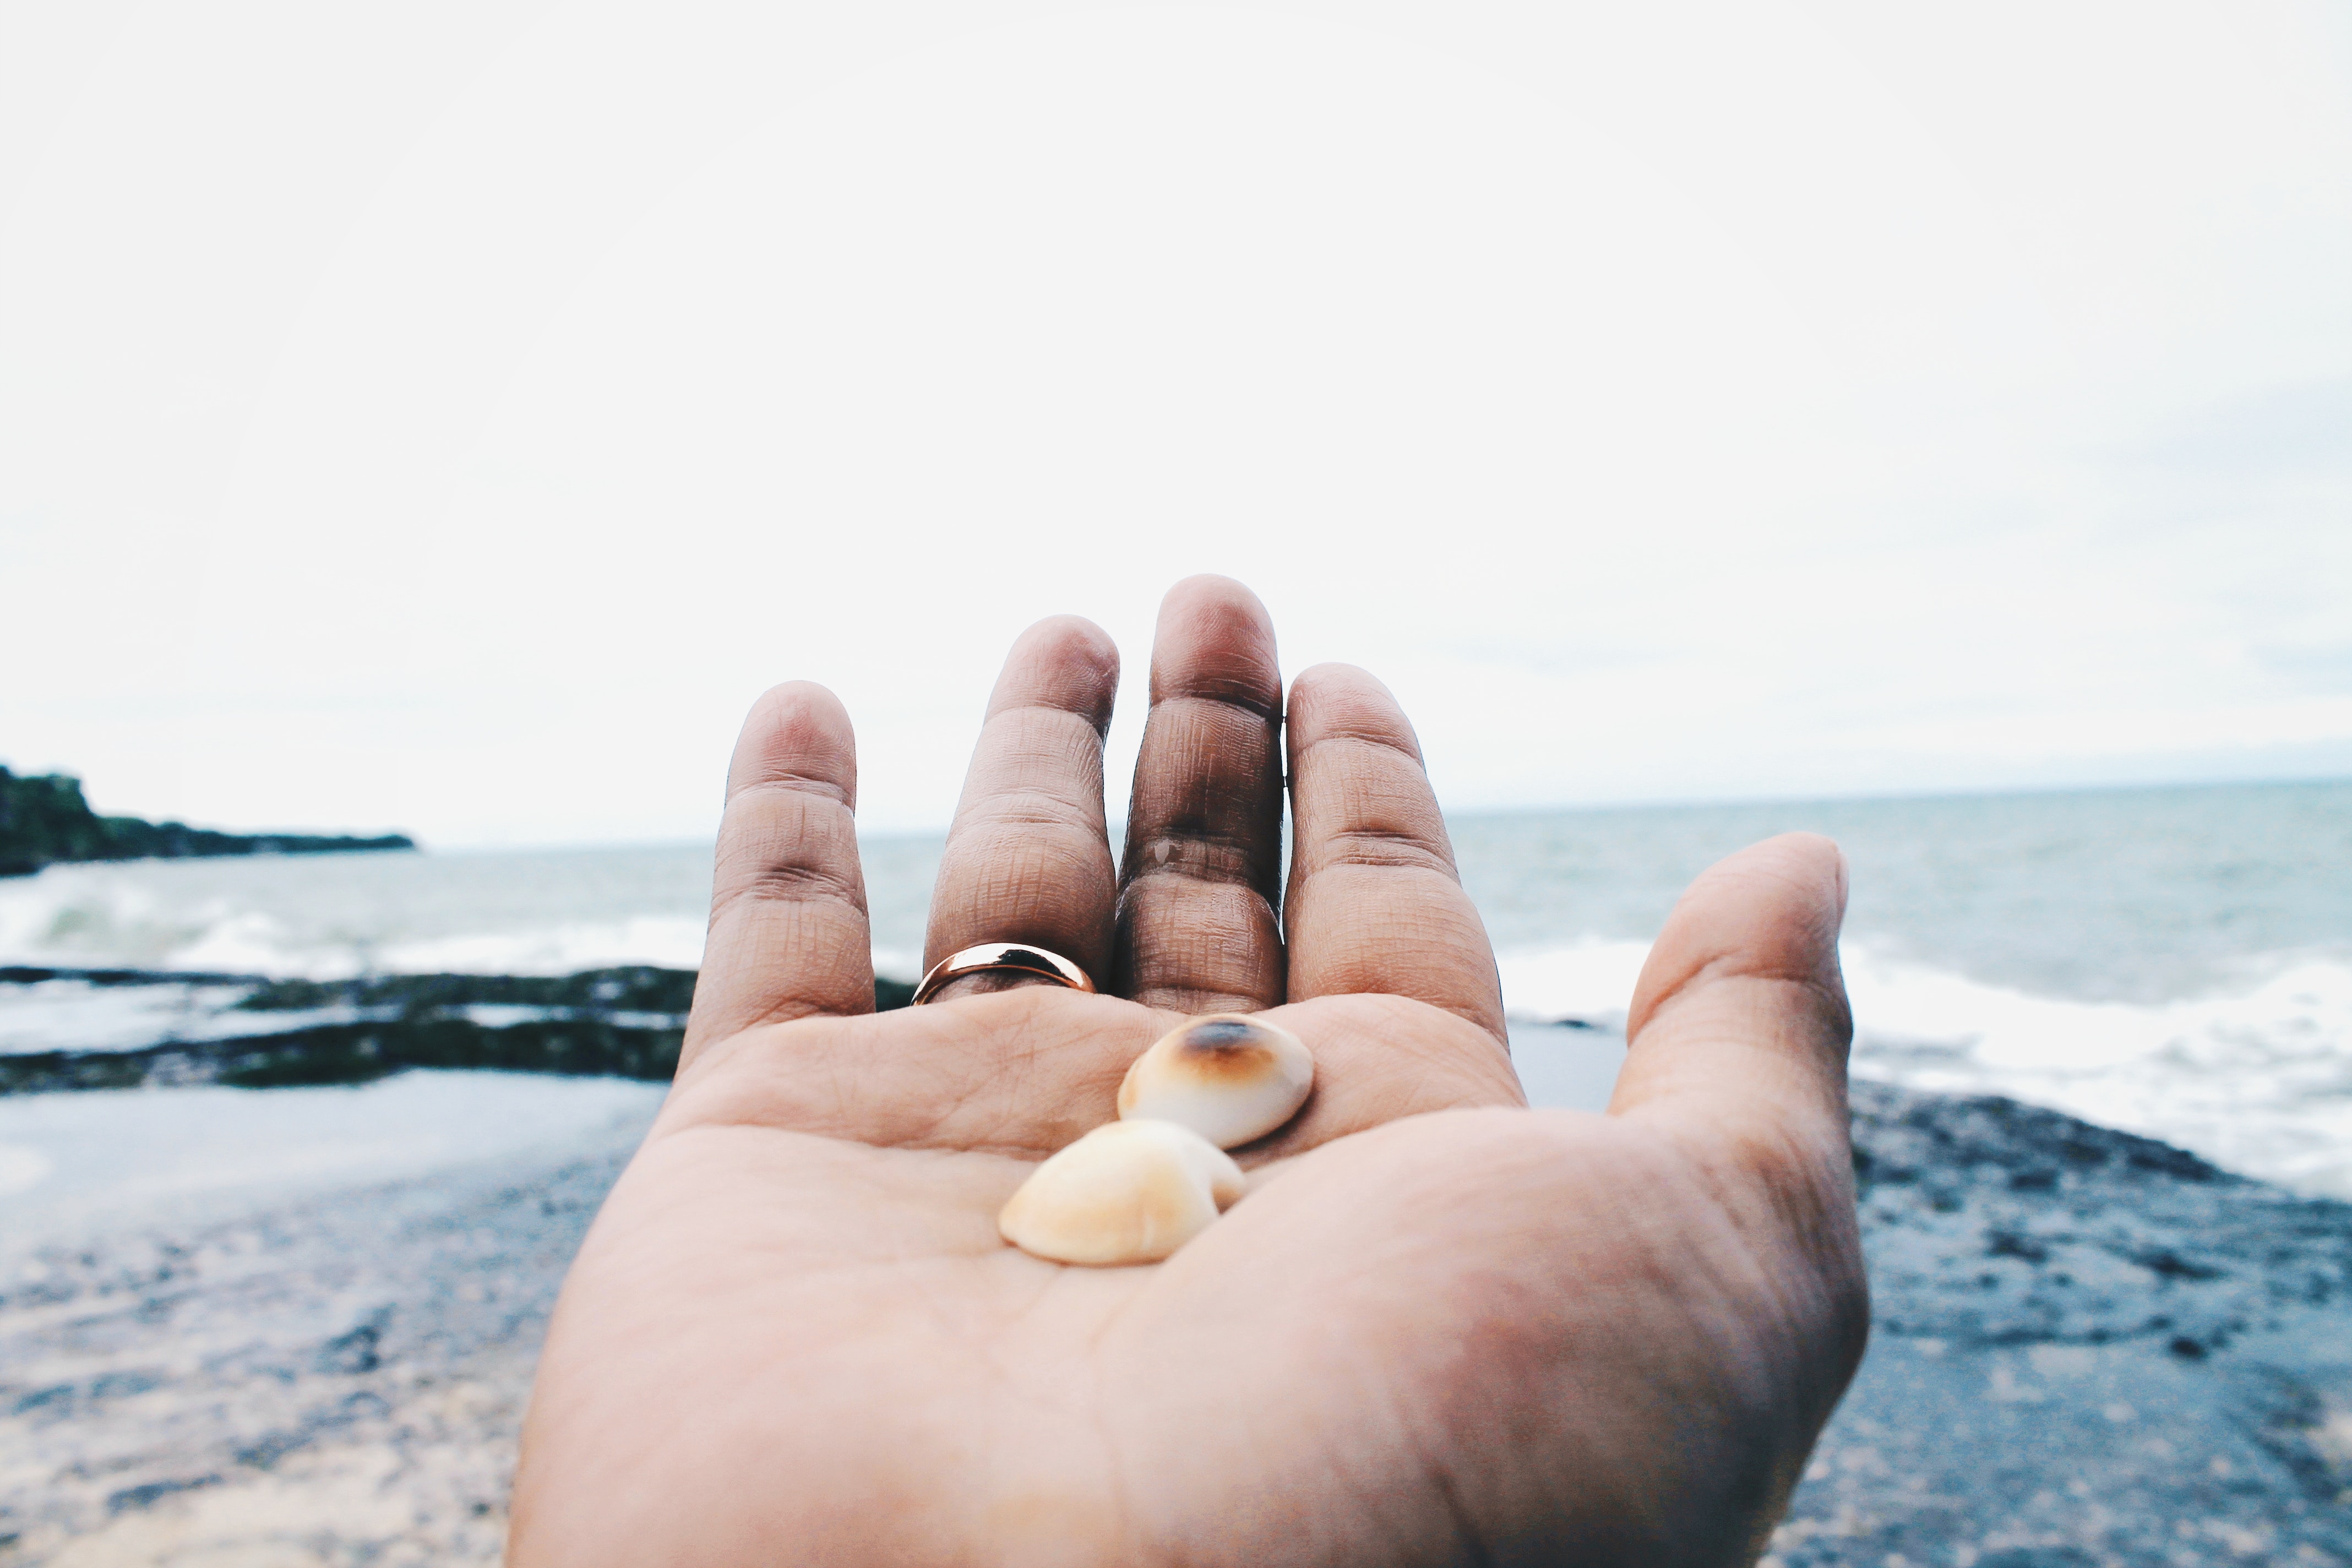
hand, finger, skin, ring, love, sea, vacation, gesture, fashion accessory, ocean, jewellery, thumb, happy